Bride Wars (2015 film)

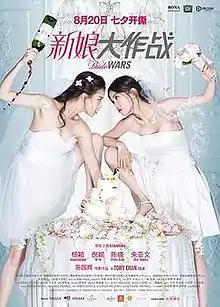
Theatrical Poster

Bride Wars is a 2015 Chinese romantic comedy film directed by Tony Chan. The film is a remake of 2009's "Bride Wars" that starred Kate Hudson and Anne Hathaway. It was released in China on August 20, 2015.